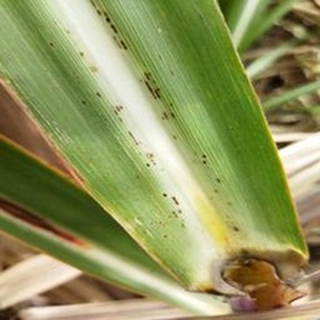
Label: sugarcane_rust